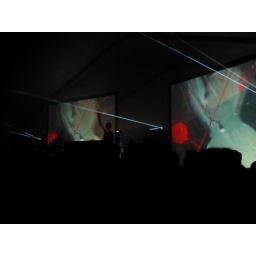
Armin van Buuren video by Giles Hendrix and Joshua Goldberg